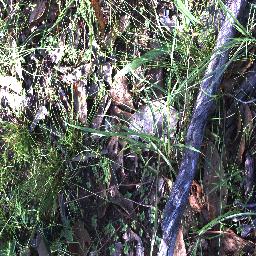
Label: negative